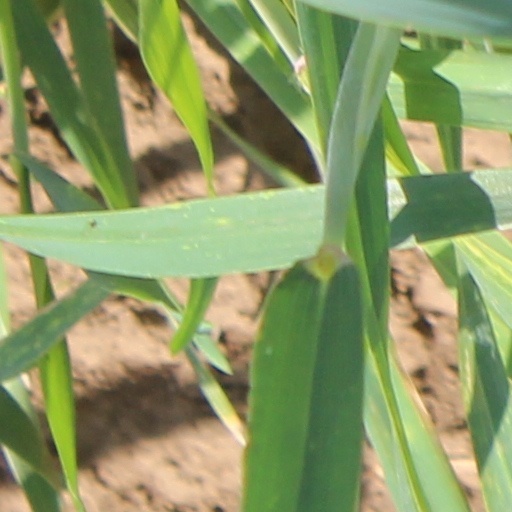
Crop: wheat